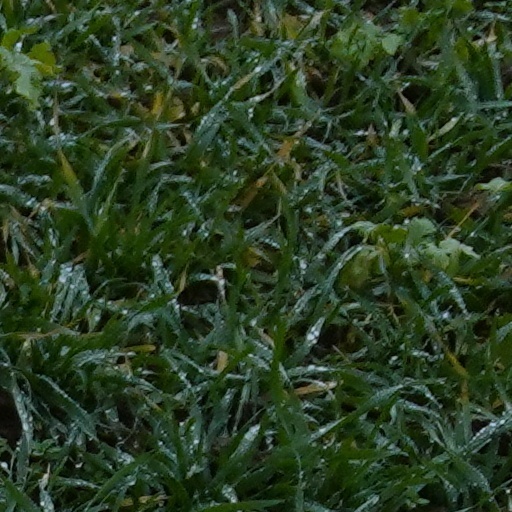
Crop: wheat